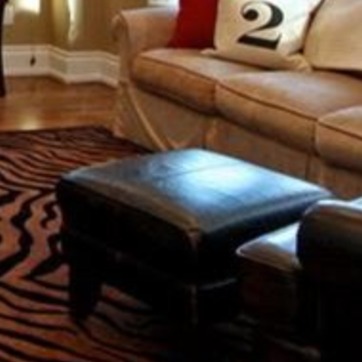
Material: leather